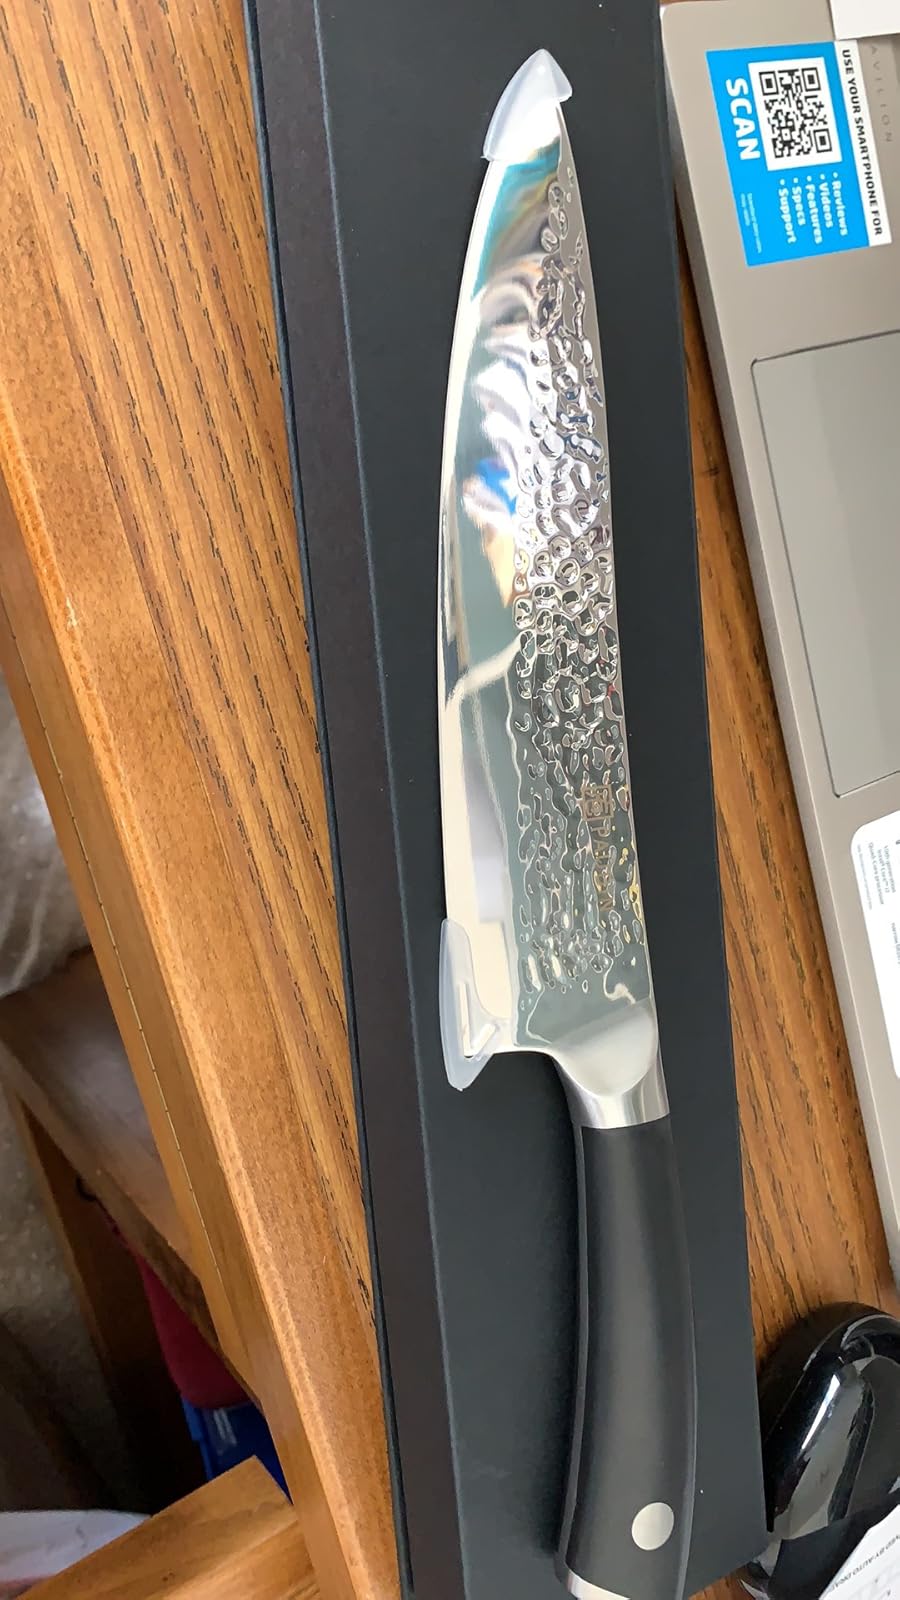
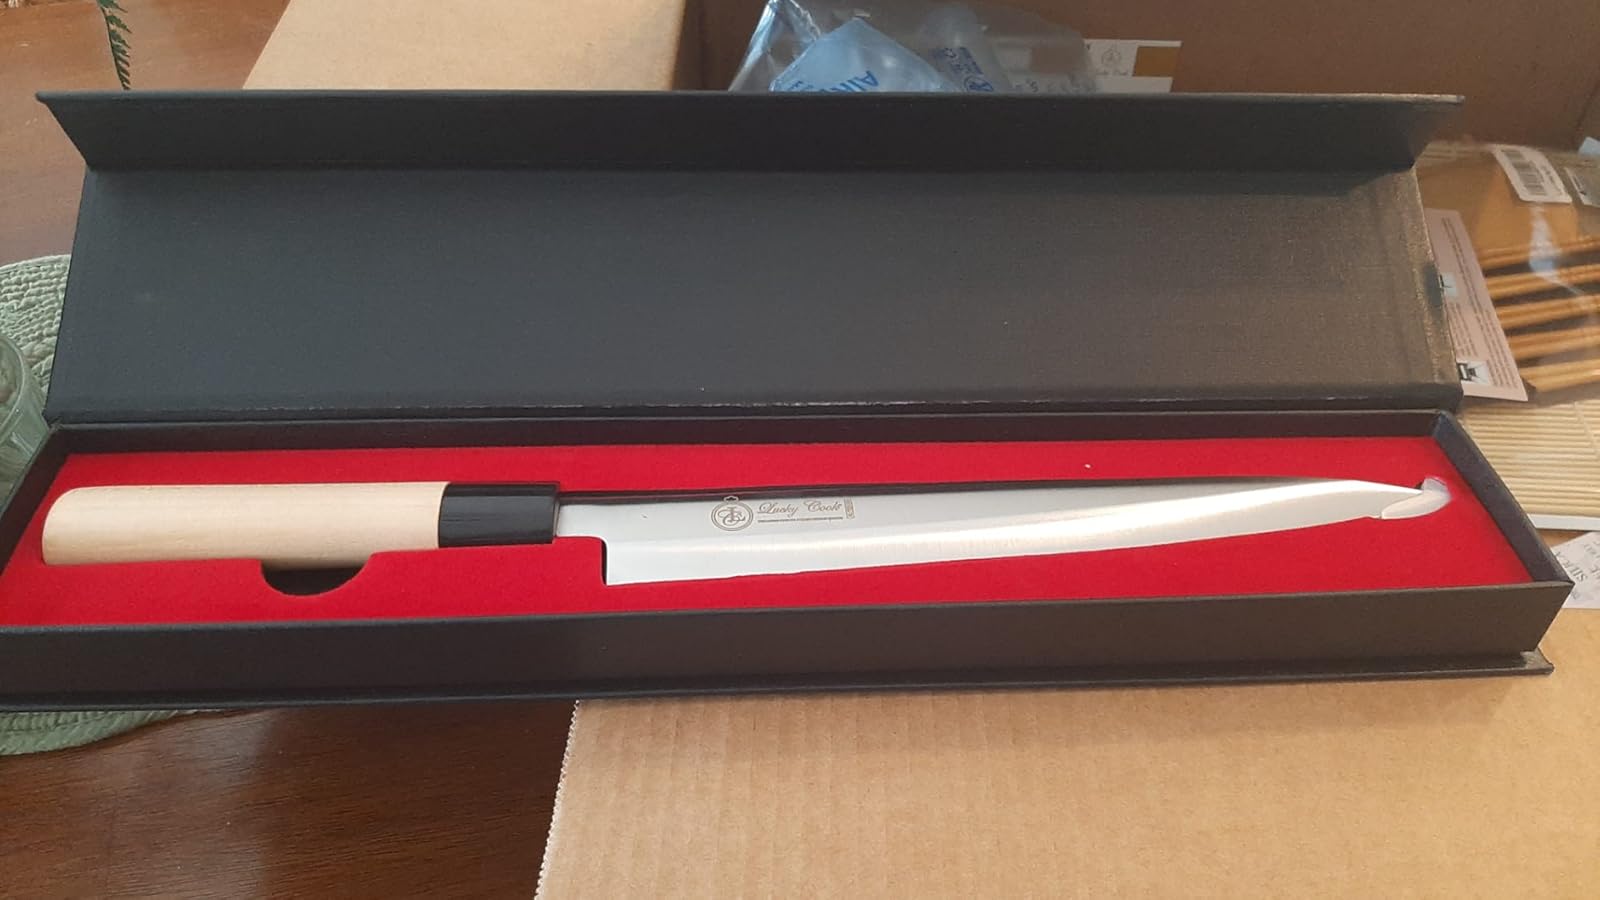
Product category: items_knife
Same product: no